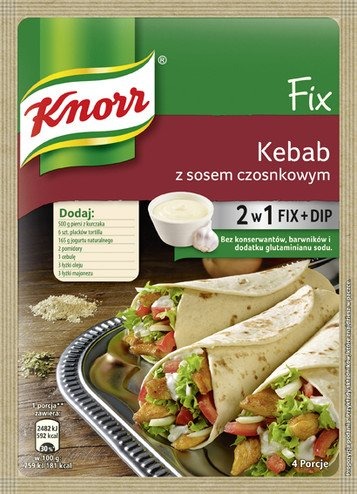
Item Name: Knorr Fix Kebab z Sosem Czosnkowym Kebab with Garlic Sauce Marinade 2 in 1 Fix + Dip (3-Pack)
Bullet Point 1: Knorr Fix Kebab z Sosem Czosnkowym Kebab with Garlic Sauce Marinade 2 in 1 Fix + Dip (3-Pack)
Bullet Point 2: 40g bags.
Bullet Point 3: Ingredients and directions are on the back of the bag.
Bullet Point 4: Quicky and Easy Preparation.
Bullet Point 5: Product of Poland.
Product Description: Knorr Fix Kebab z Sosem Czosnkowym Kebab with Garlic Sauce Marinade 2 in 1 Fix + Dip (3-Pack)<br> 40g bags.<br> Ingredients and directions are on the back of the bag.<br> Quicky and Easy Preparation.<br> Product of Poland.<br>
Value: 3.0
Unit: Count

Price: 12.75